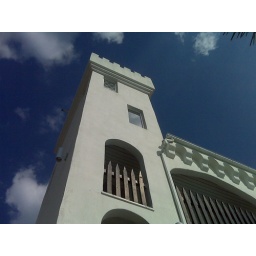
castle in the sand